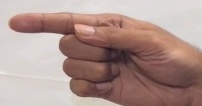
ASL sign: G